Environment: real
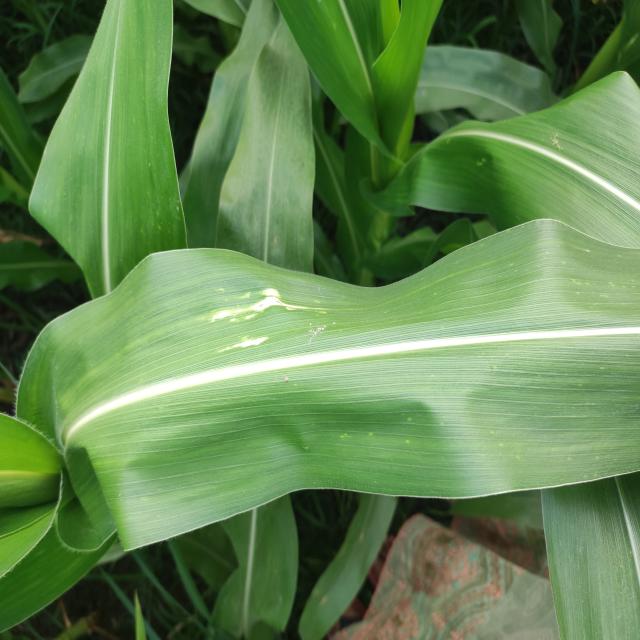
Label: northern_corn_leaf_blight